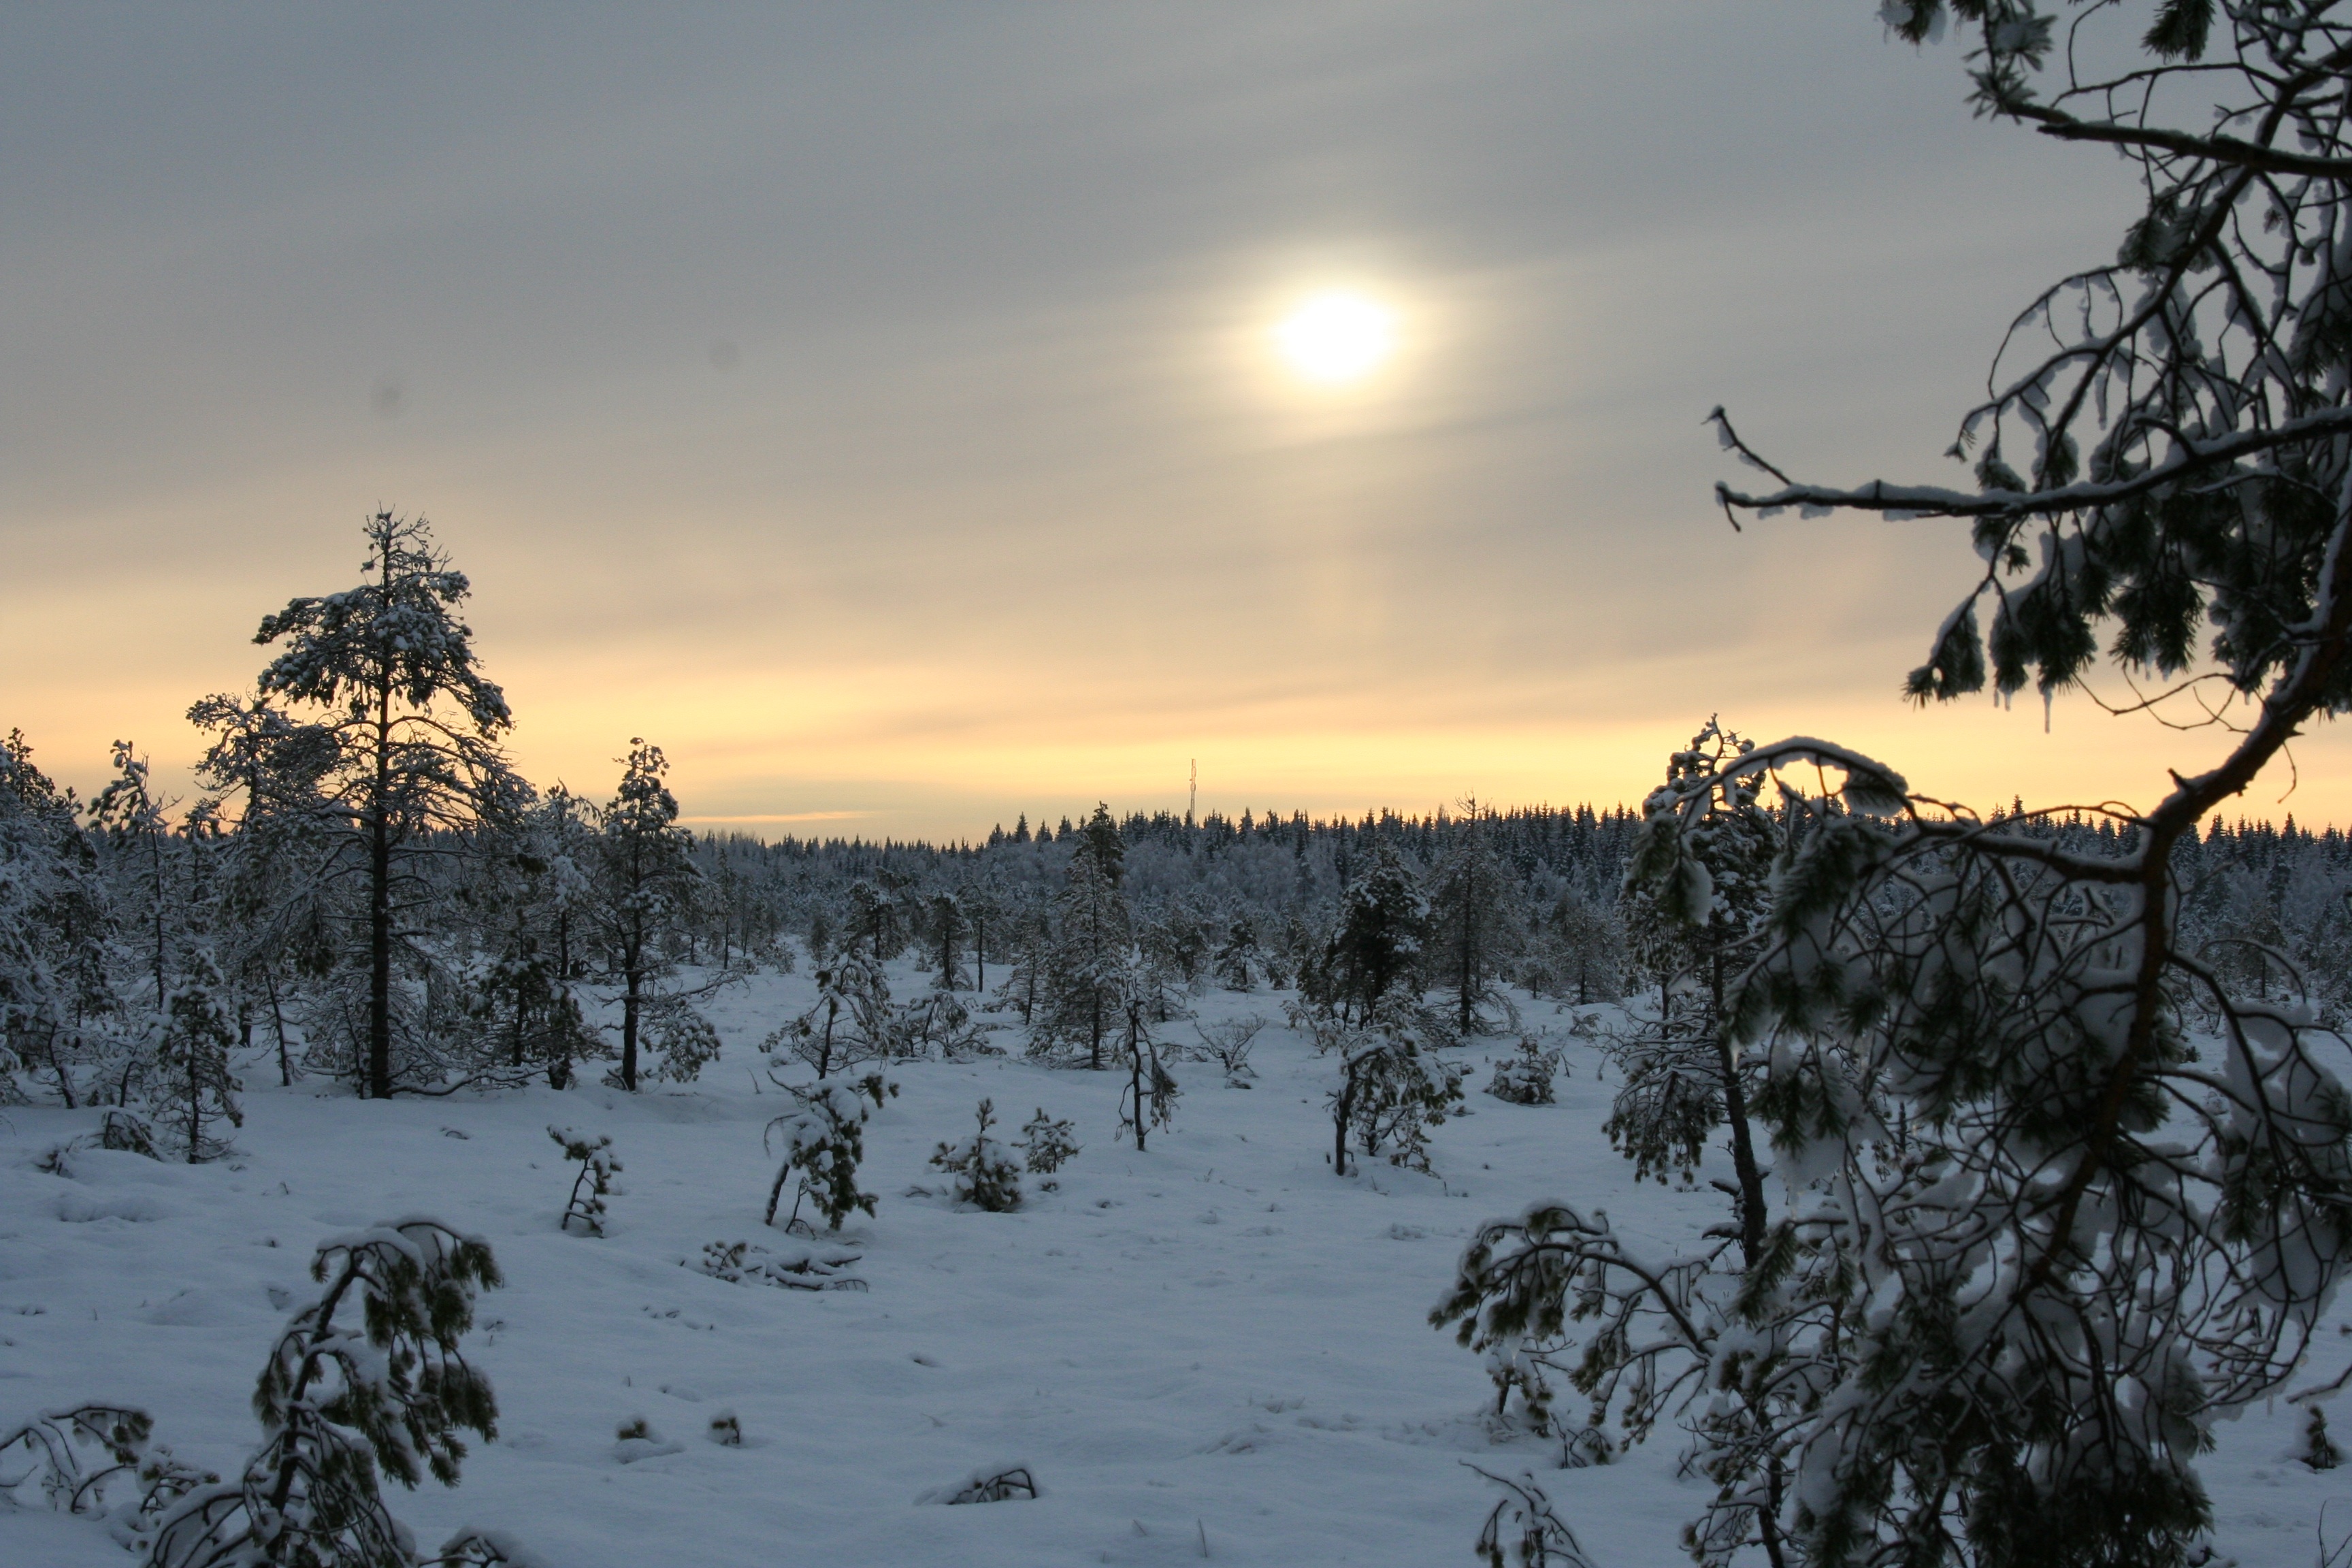
landscape, tree, nature, wilderness, mountain, snow, winter, morning, frost, dawn, evening, weather, season, tammela, freezing, atmospheric phenomenon, woody plant, torro